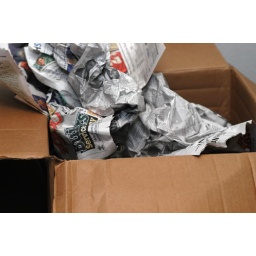
Lola peering out from the paper in the box